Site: brandenburg
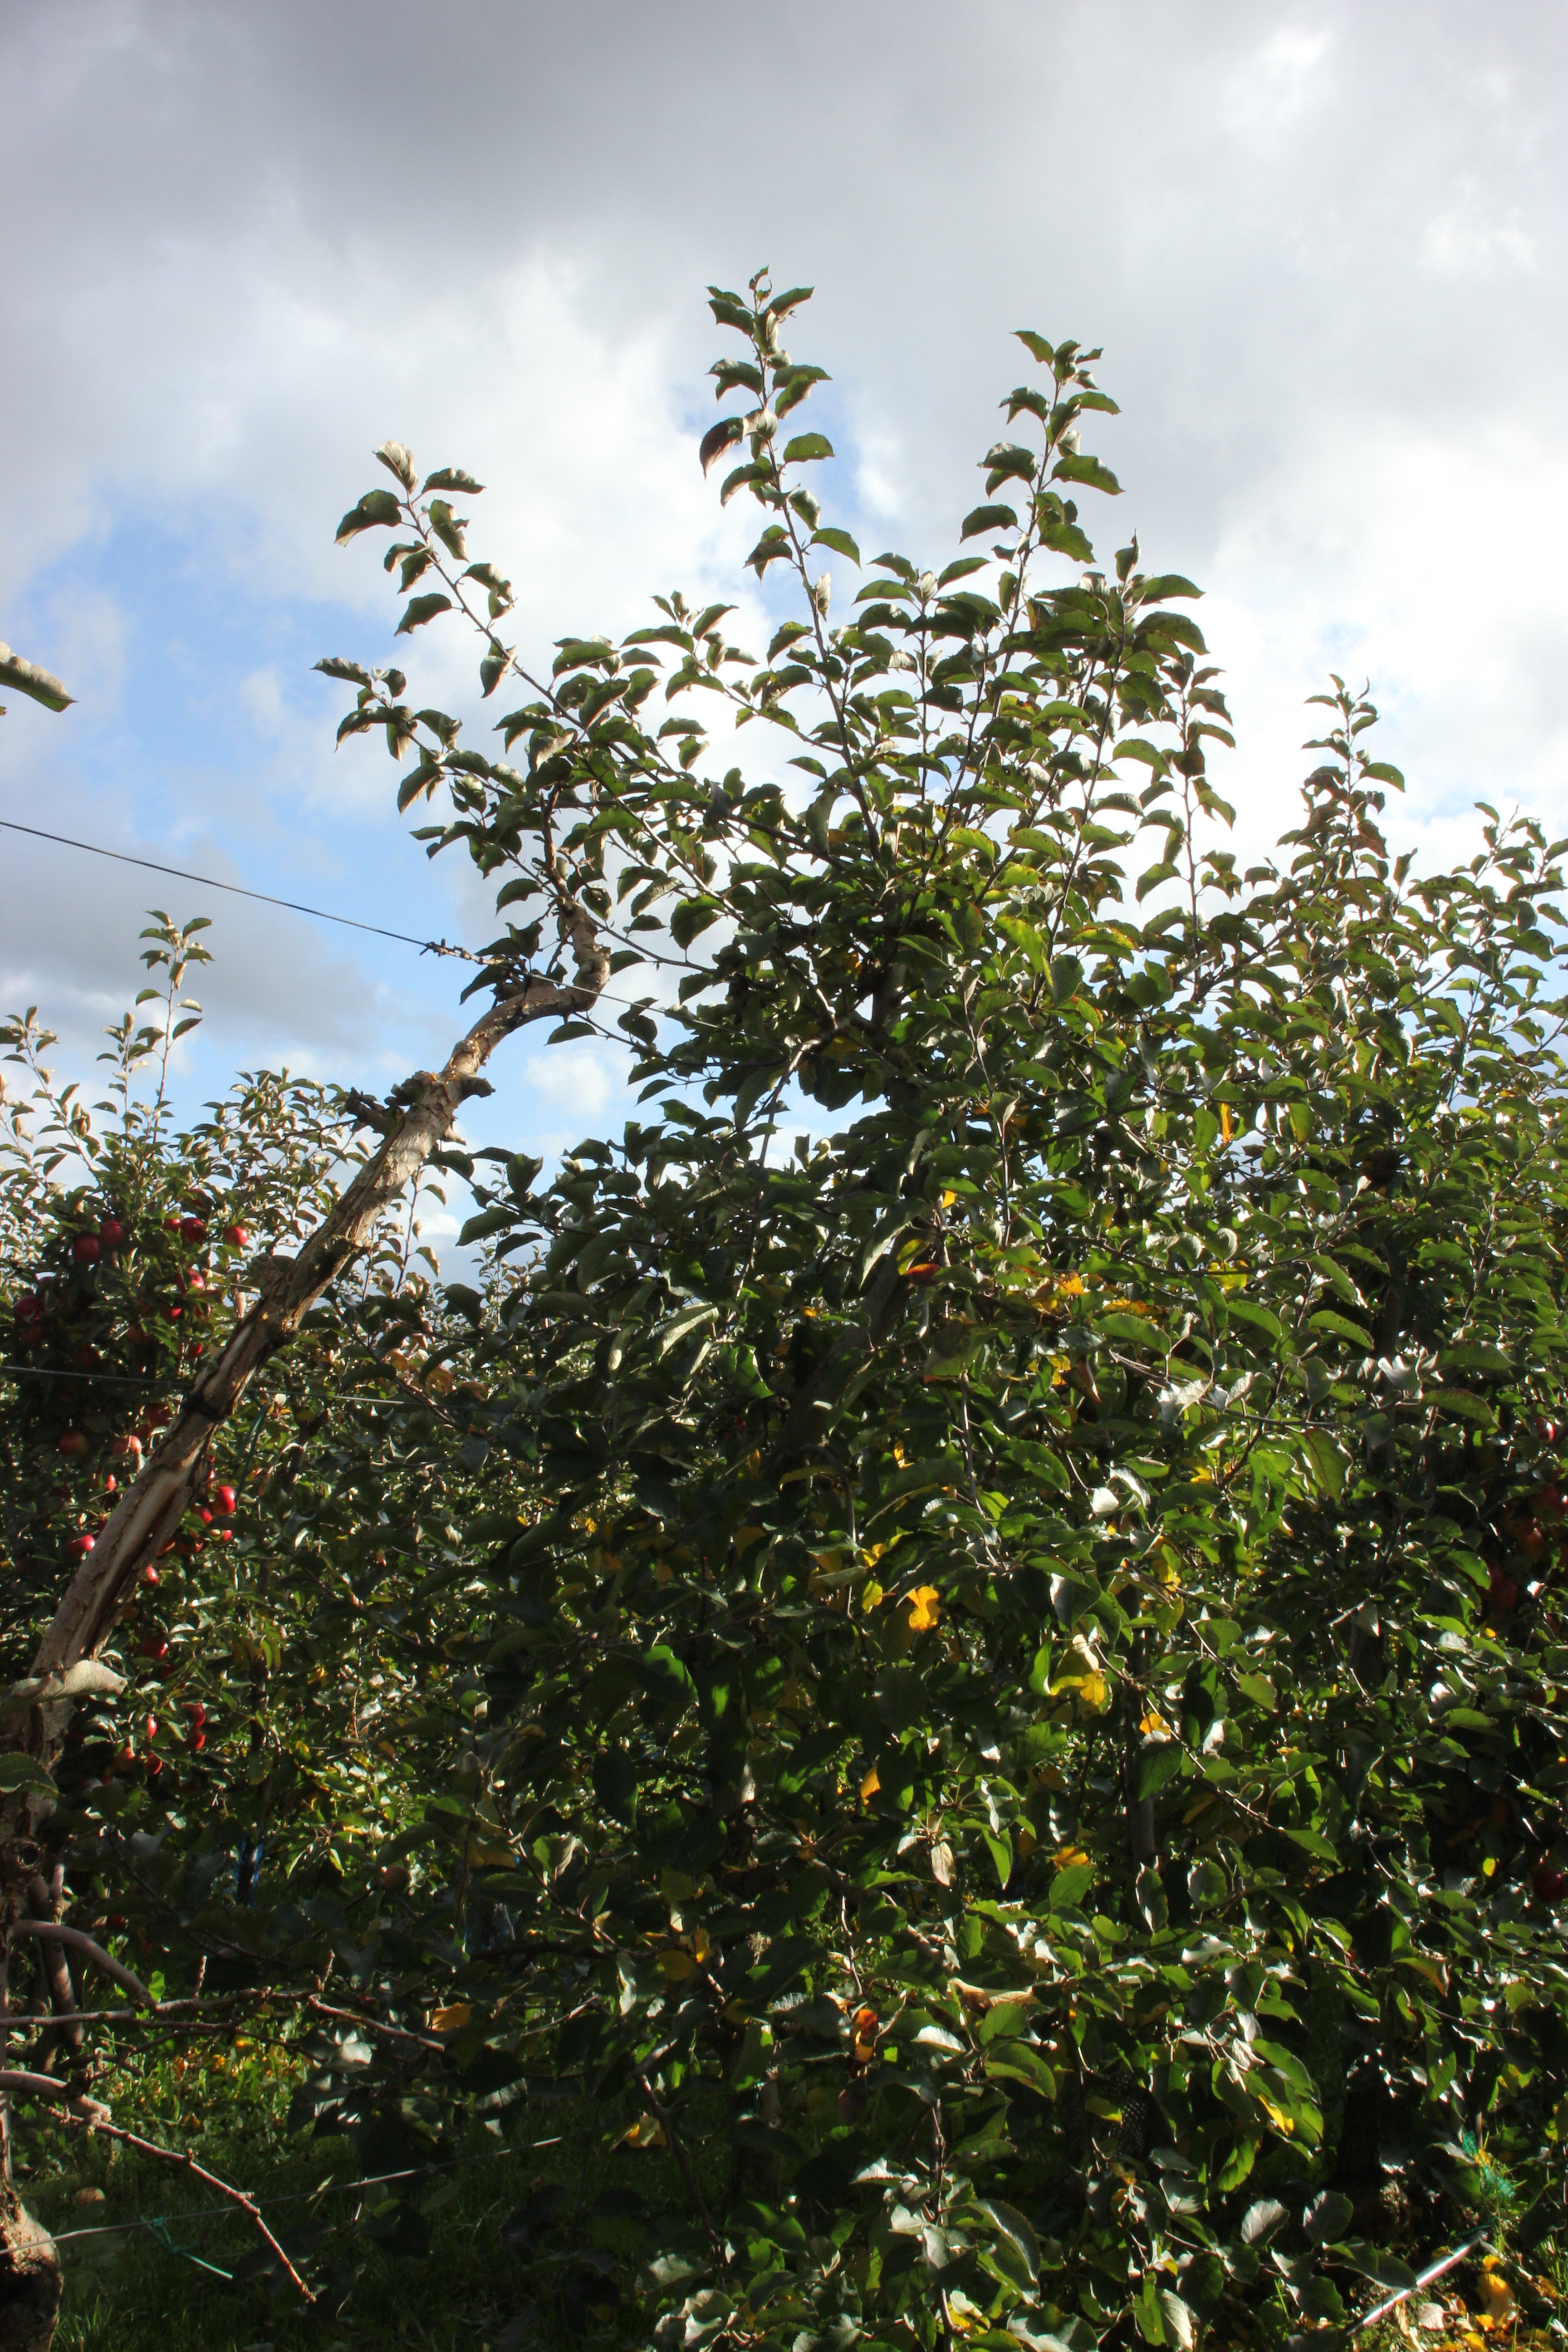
Growth stage (BBCH 91): Senescence, beginning of dormancy